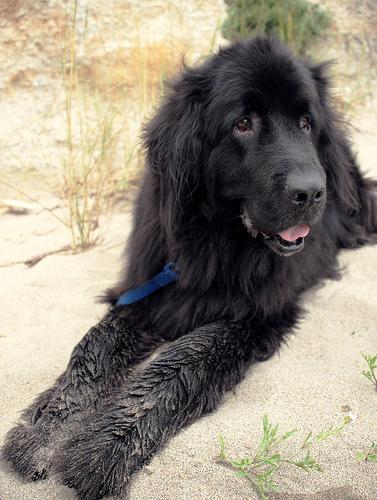
Breed: newfoundland